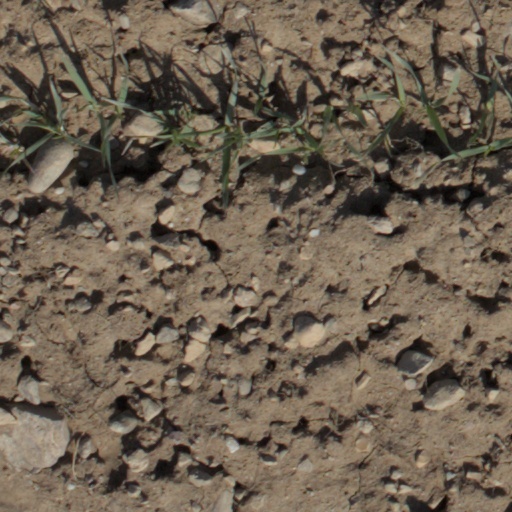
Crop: wheat